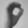
ASL letter: O